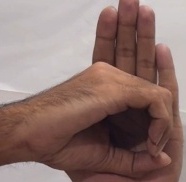
ASL sign: 0